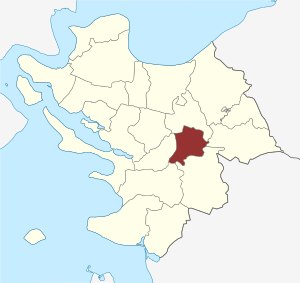
Ejby Sogn (Middelfart Kommune)
Sognets placering
Ejby Sogn er et sogn i Middelfart Provsti. Sognet ligger i Middelfart Kommune. Indtil kommunalreformen i 2007 lå det i Ejby Kommune og indtil kommunalreformen i 1970 lå det i Vends Herred. I Ejby Sogn ligger Ejby Kirke.